Plummer–Vinson syndrome

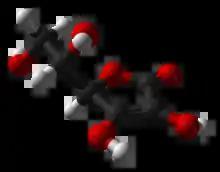
Ascorbic acid

Treatment for Plummer–Vinson syndrome primarily focuses on correcting the underlying iron-deficiency anemia. Patients should receive iron supplementation as part of their diet, which may alleviate symptoms such as dysphagia and pain. If symptoms persist, the esophageal web can be dilated using esophageal bougies during upper endoscopy, which allows for normal swallowing and the passage of food. However, there is a risk of perforation of the esophagus with the use of dilators for treatment.